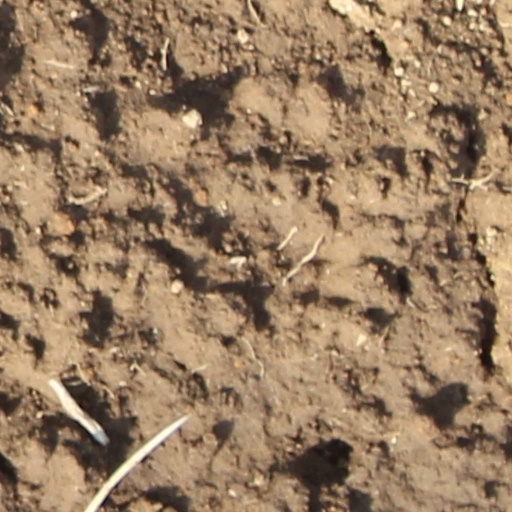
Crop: wheat